Jameer Nelson

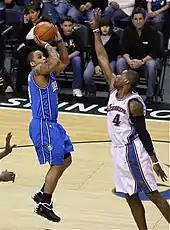
Nelson taking a shot over Antawn Jamison of the Washington Wizards.

Nelson set career highs in points, steals, and shooting percentages during the 2008–09 NBA season. He, along with teammates Dwight Howard and Rashard Lewis, were selected to play in the 2009 NBA All-Star Game. However, a torn labrum in Nelson's right shoulder, a potential season-ending injury, forced him to miss the game. Nelson was averaging 16.7 points per game and 5.4 assists at the time. After a four-month recovery, Nelson returned for the NBA Finals with the controversial decision by Stan Van Gundy for allowing him to play in heavy minutes by limiting Rafer Alston playing, which led the team into demise as the Magic were defeated by the Lakers in five games.